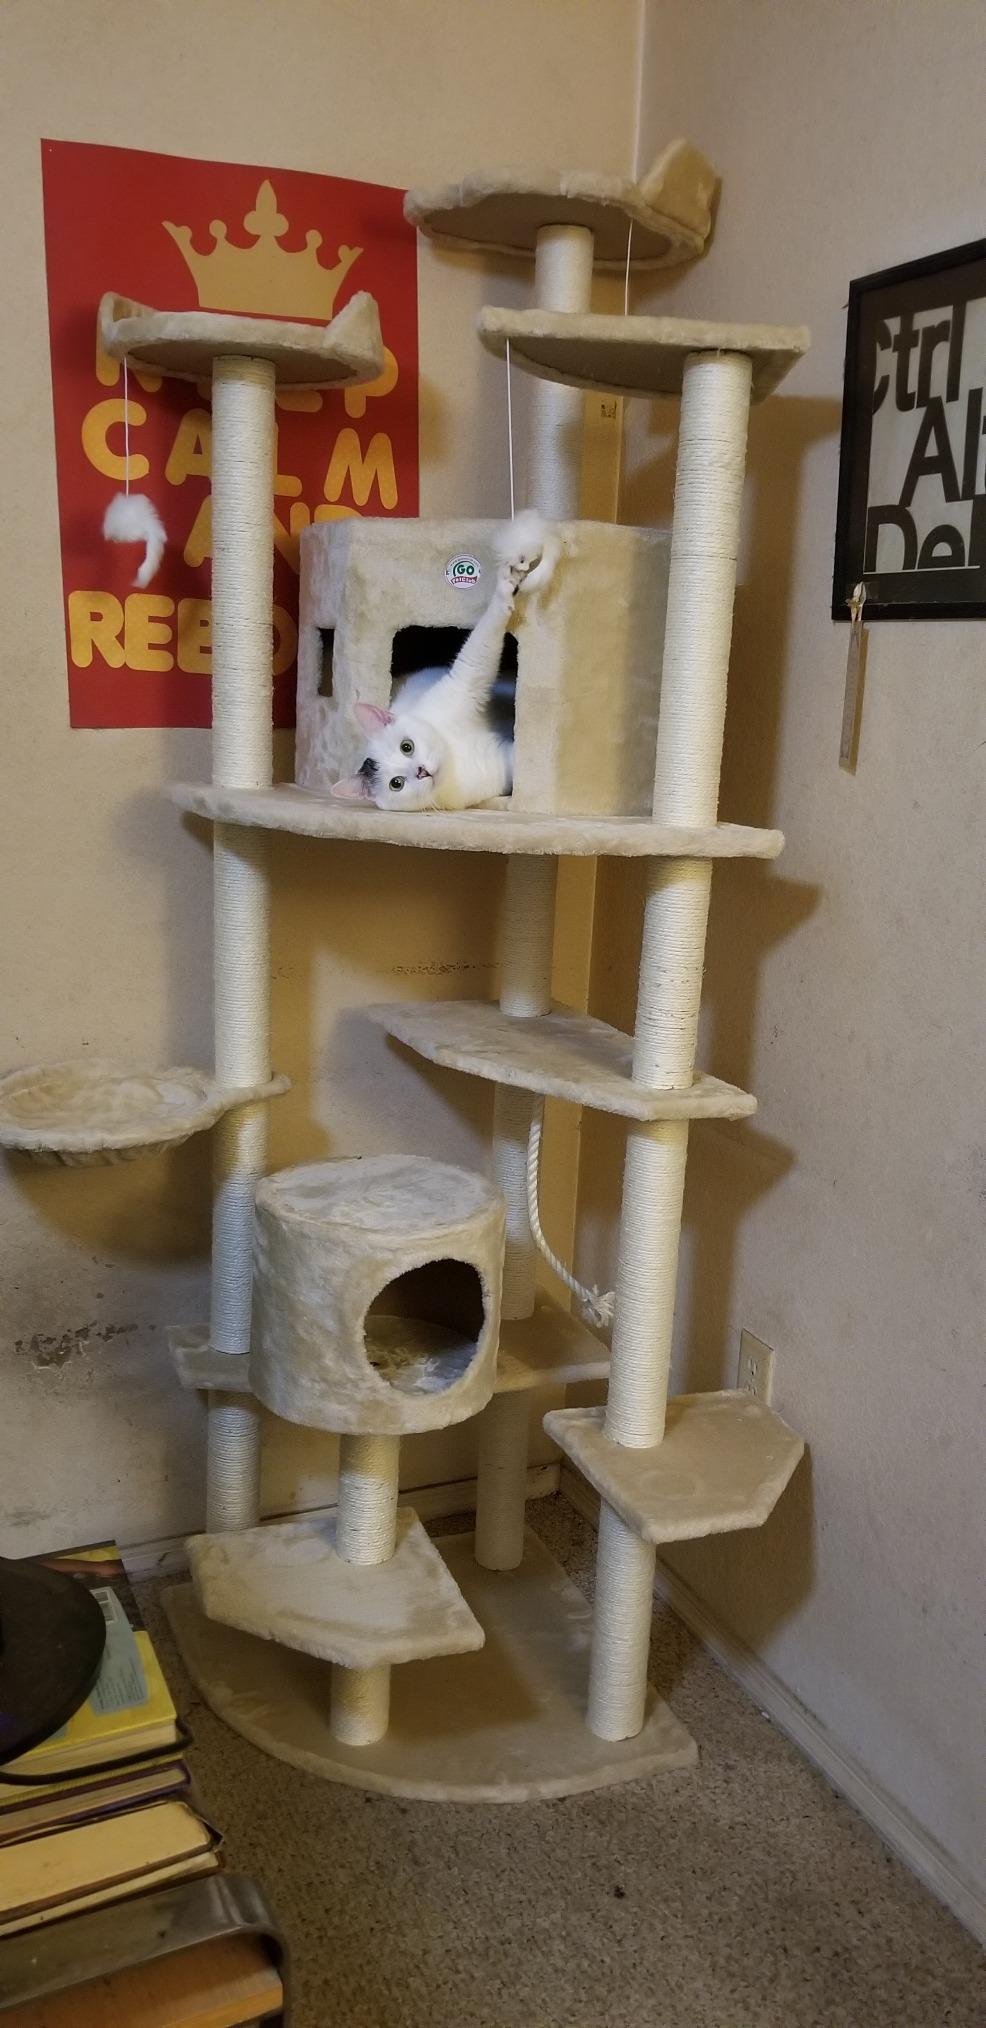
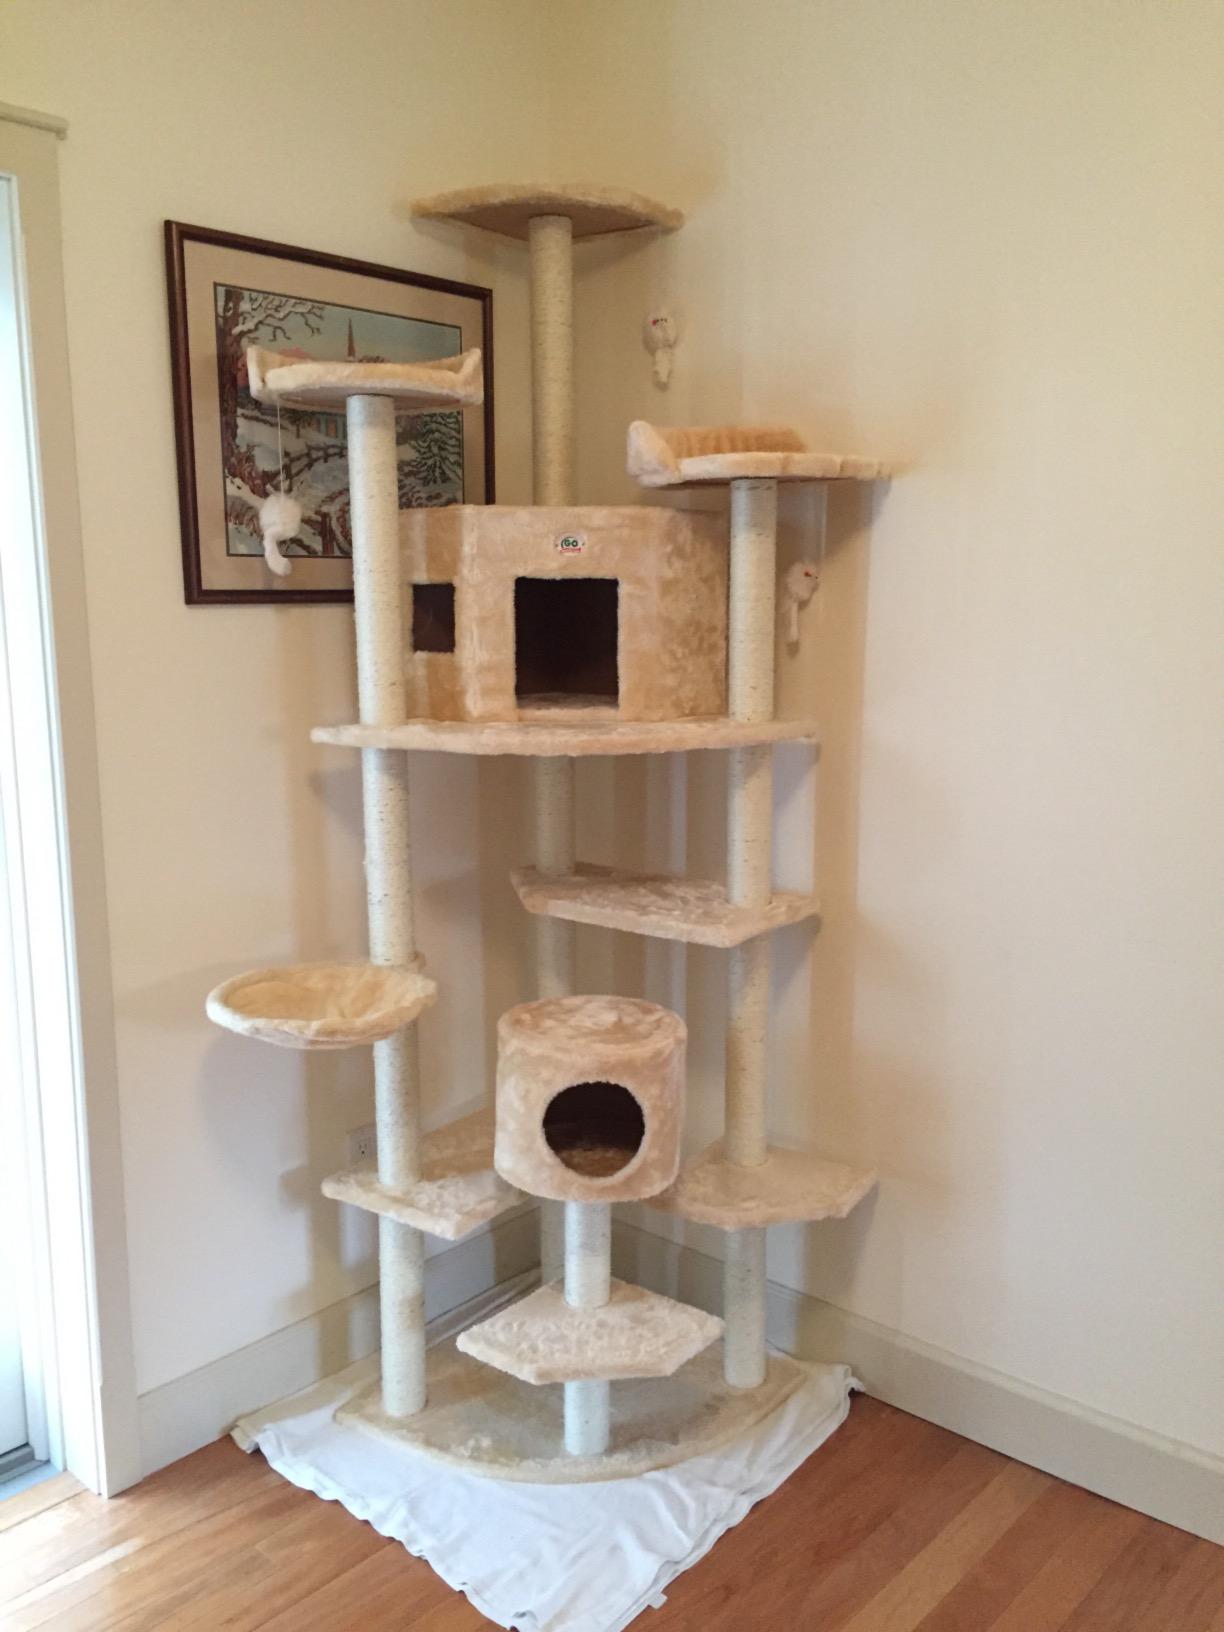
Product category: items_cat tree
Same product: yes